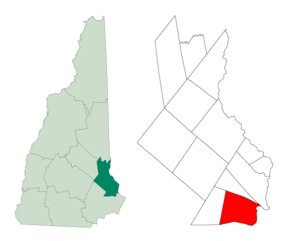
Durham est une ville des États-Unis située dans l'État du New Hampshire et dans le Comté de Strafford. Elle est le siège de l'université du New Hampshire et le siège de Goss International, fabricant de presse offset.